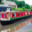
Label: ship